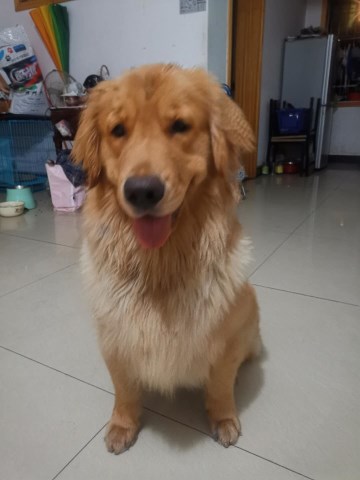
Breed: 5355-n000126-golden_retriever